Sirenia (band)

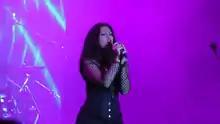
Emmanuelle Zoldan performing live in Kherson, Ukraine, in June 2016

On 29 August 2016 Sirenia revealed their eighth full-length album "Dim Days of Dolor" before their official announcement of their new singer.